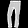
Label: Trouser